Engagement party

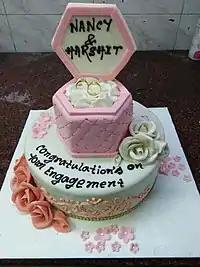
An engagement cake at a betrothal party

Originally, engagement parties had the appearance of normal parties at which the father of the bride-to-be made a surprise announcement of the engagement to his guests, which was ecclesiastically solemnized in a rite of betrothal at a church, according to Christian customs. The engagement party had the purpose of sharing the engagement news with family members and friends. Therefore, it was not a traditional gift-giving occasion, as none of the guests were supposed to be aware of the engagement until after their arrival.